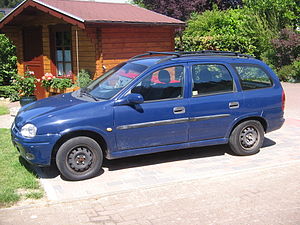
Opel Corsa B / Produktion på andre markeder
Opel Corsa B var en mellem starten af 1993 og sensommeren 2000 af Opel bygget minibil, som afløste forgængeren Corsa A.